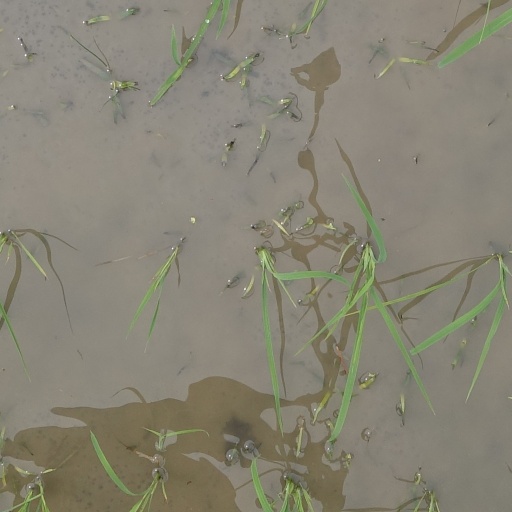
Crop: rice